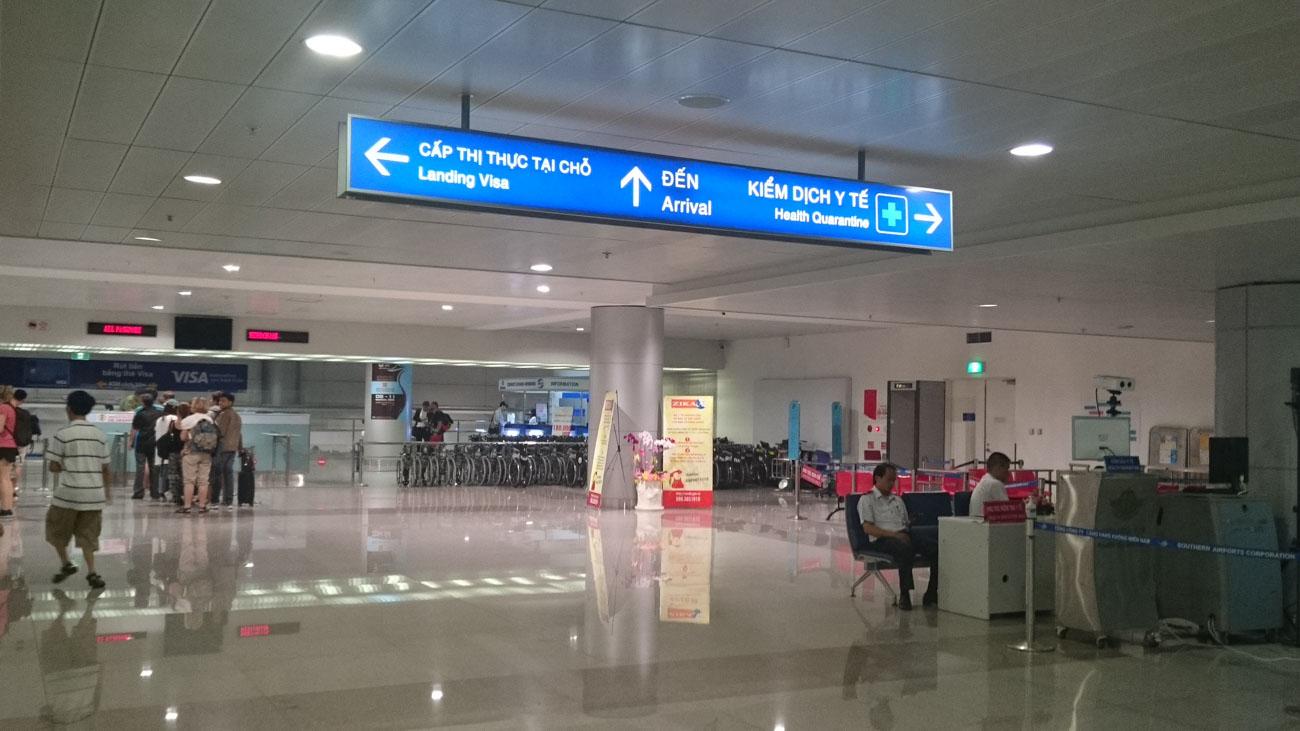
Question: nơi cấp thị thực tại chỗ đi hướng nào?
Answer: bên trái